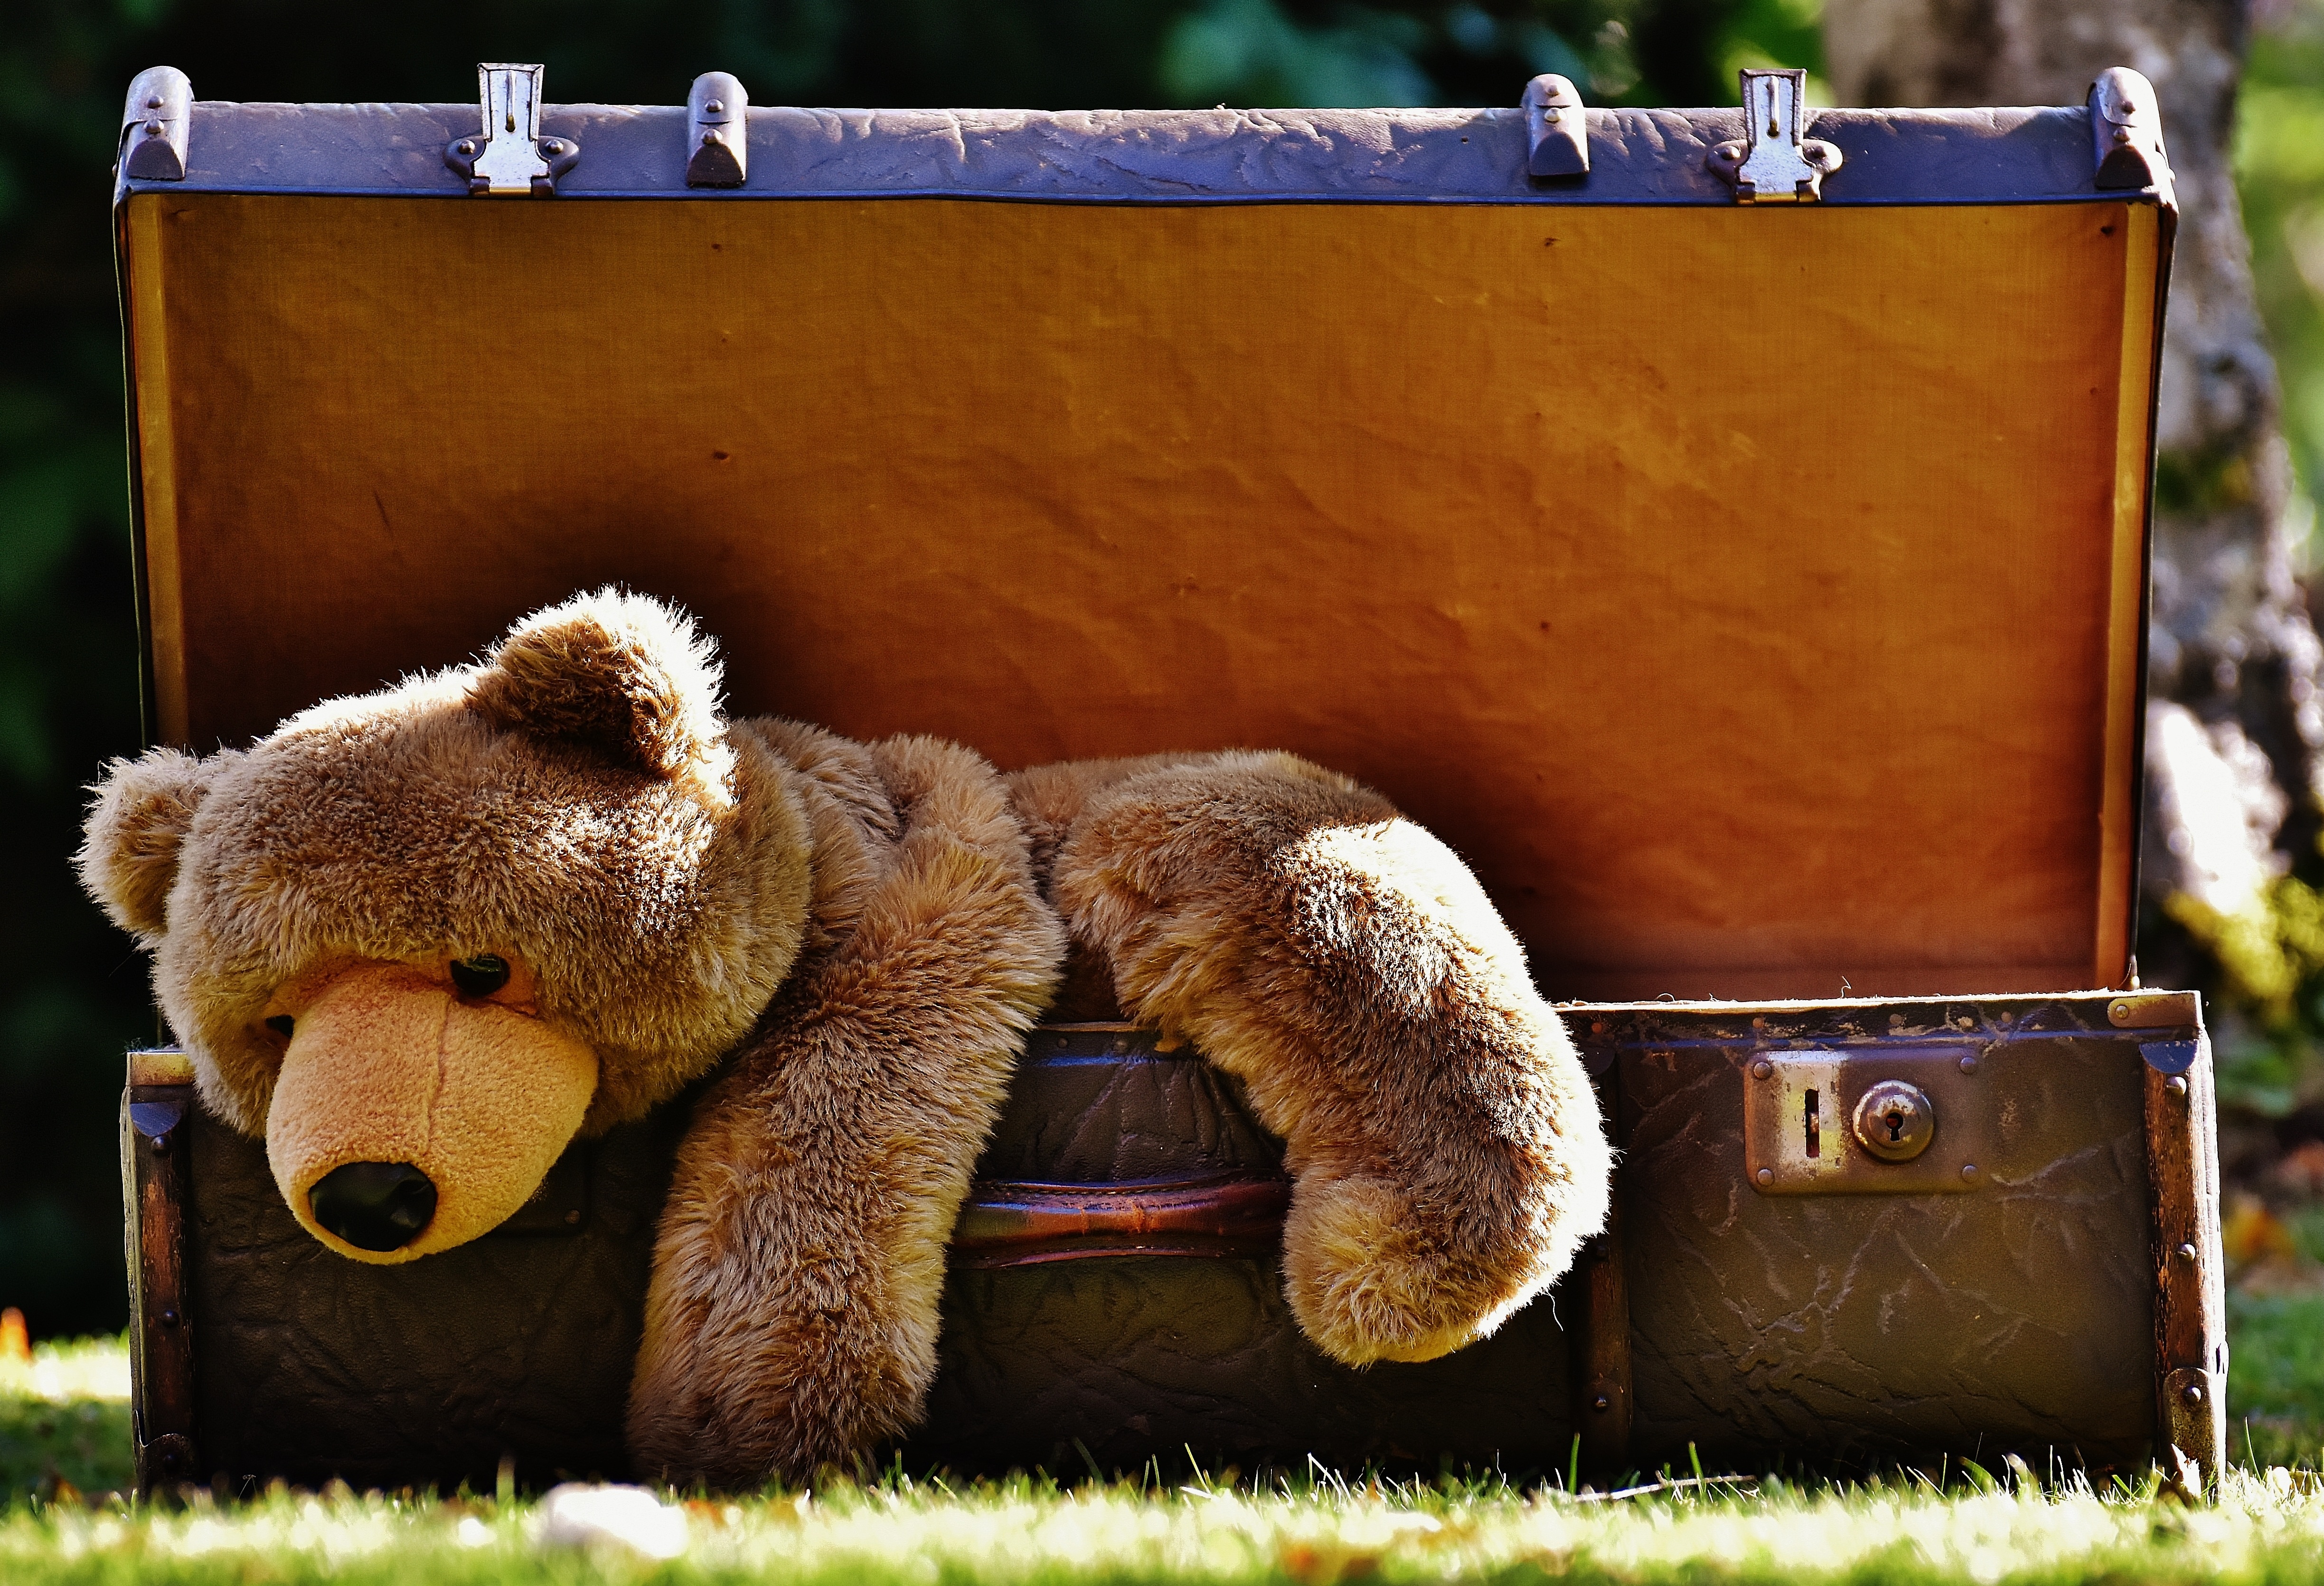
leather, antique, bear, wildlife, mammal, junk, fauna, luggage, teddy bear, toys, funny, stuffed animal, curious, generations, teddy, soft toy, old suitcase